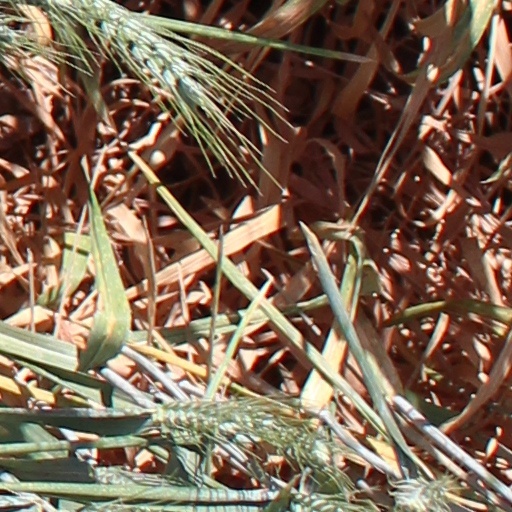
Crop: wheat